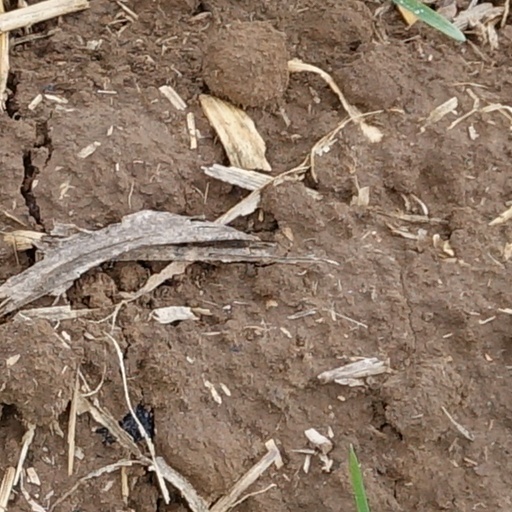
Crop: wheat